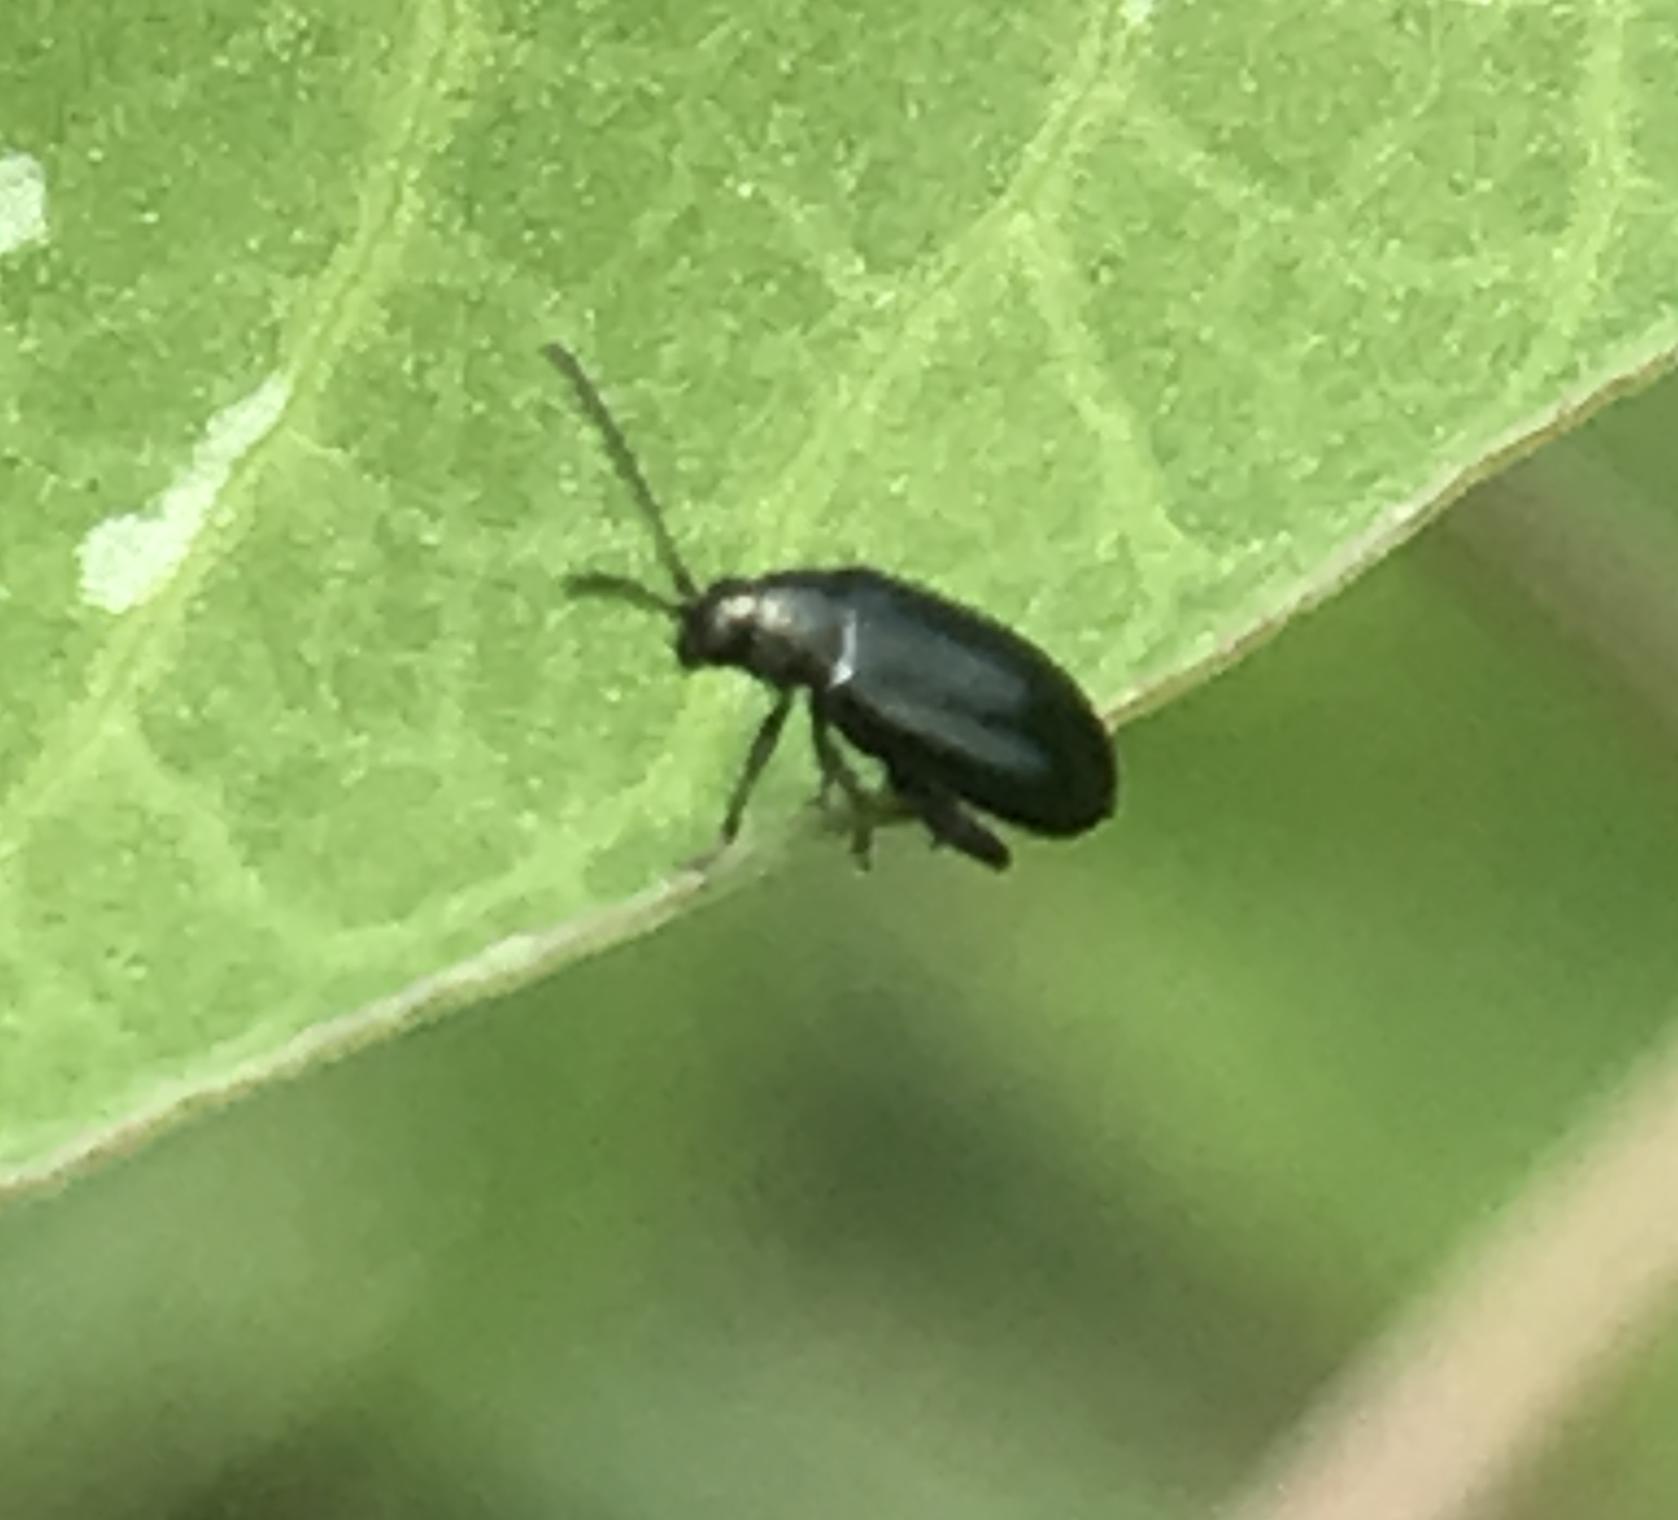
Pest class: crucifer_flea_beetle